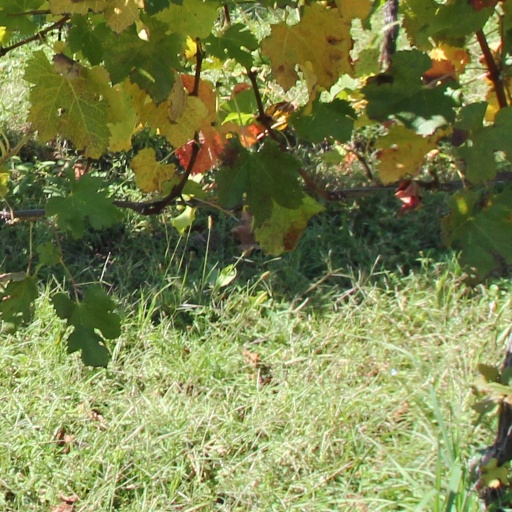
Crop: grape